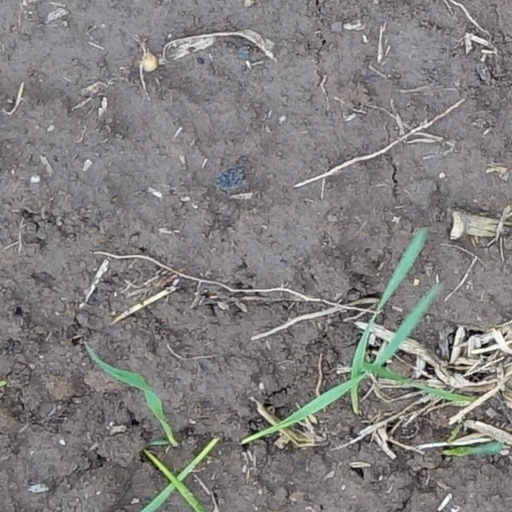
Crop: wheat